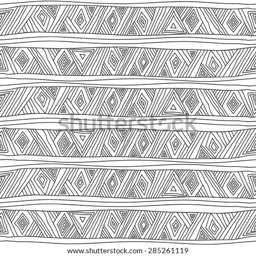
geometric seamless pattern in ethnic style .